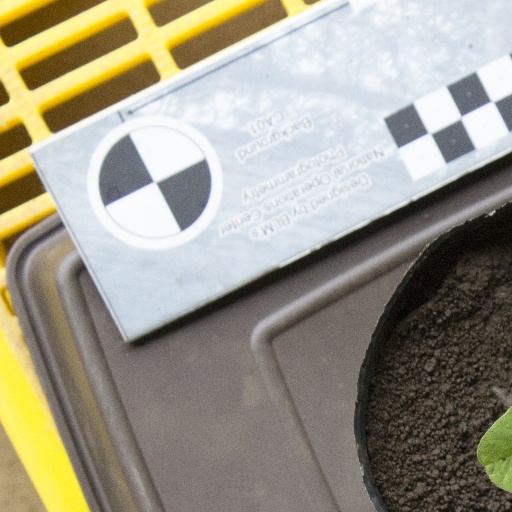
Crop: soybean